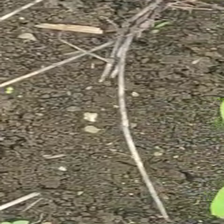
Weed species: Harali_(Cynodon_dactylon)